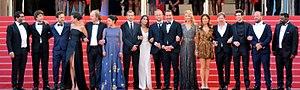
Présentation du film ""Le Grand bain"" au festival de Cannes"
Le Grand Bain est une comédie dramatique française coécrite et réalisée par Gilles Lellouche, sortie en 2018.